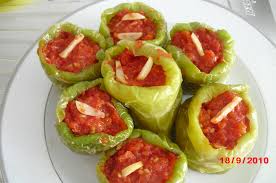
Yemek: biber_dolmasi